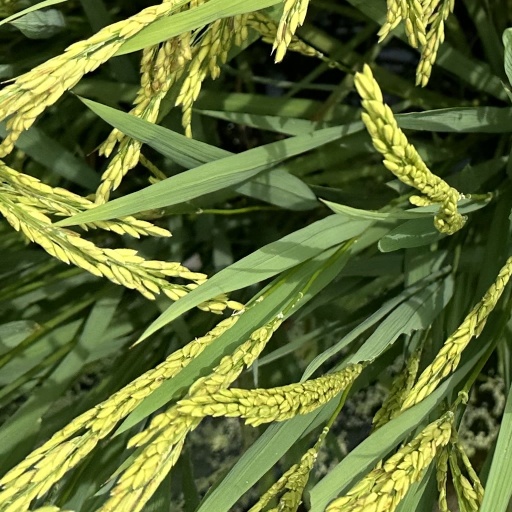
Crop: rice